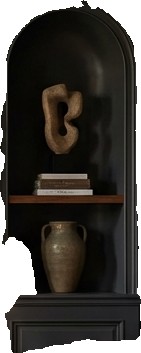
Surface category: cabinetry